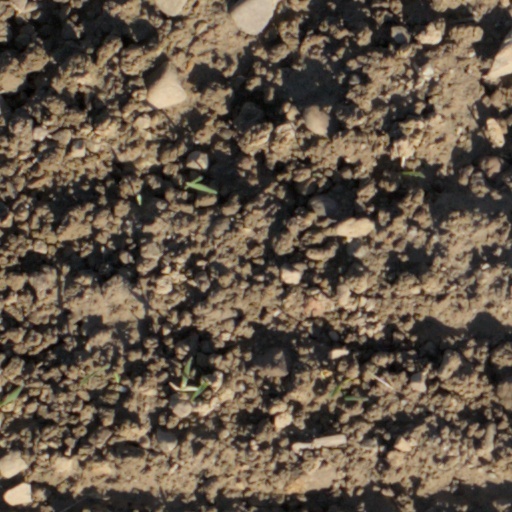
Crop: wheat